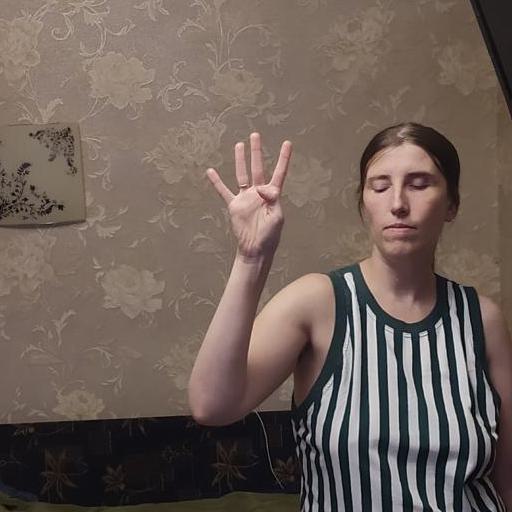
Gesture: four